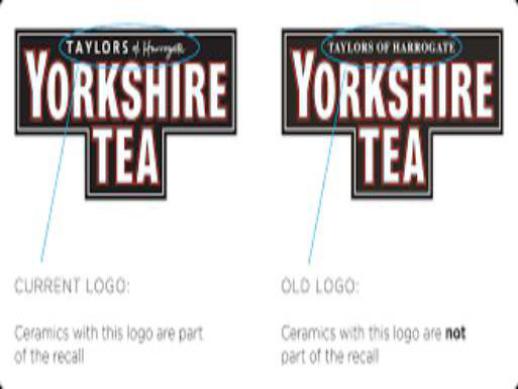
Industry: Food